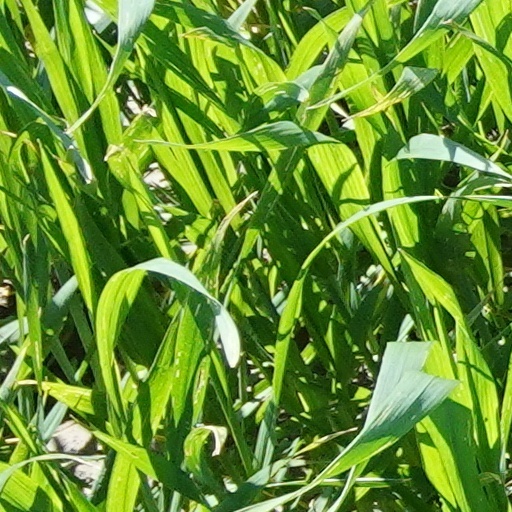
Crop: wheat